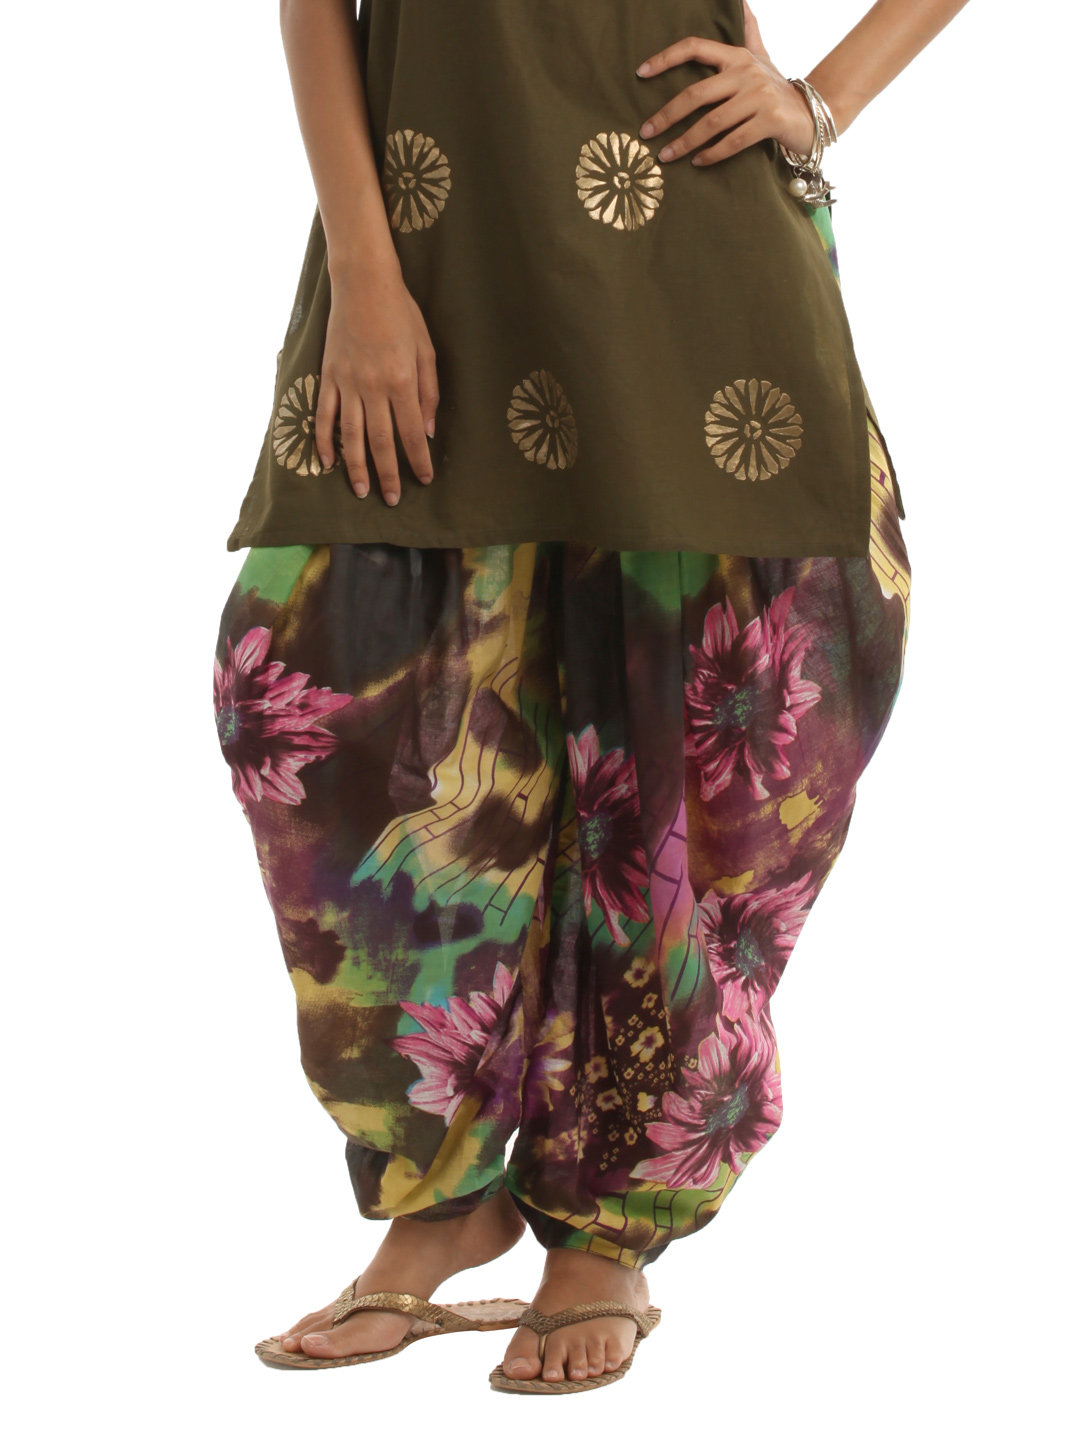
Shree Women Multi Colored Jodhpuri Salwar
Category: Apparel / Bottomwear / Salwar
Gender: Women
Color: Multi
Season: Summer 2012
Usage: Ethnic